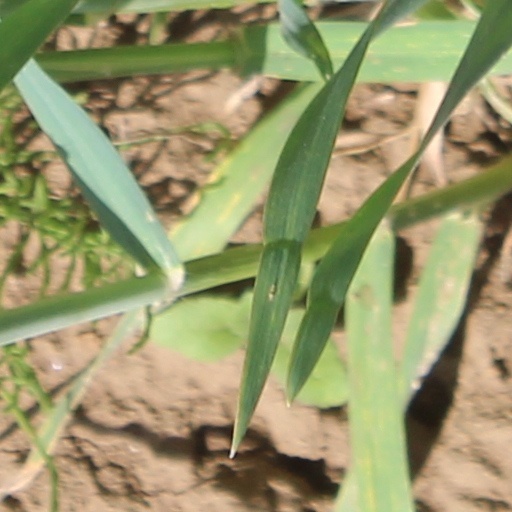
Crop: wheat